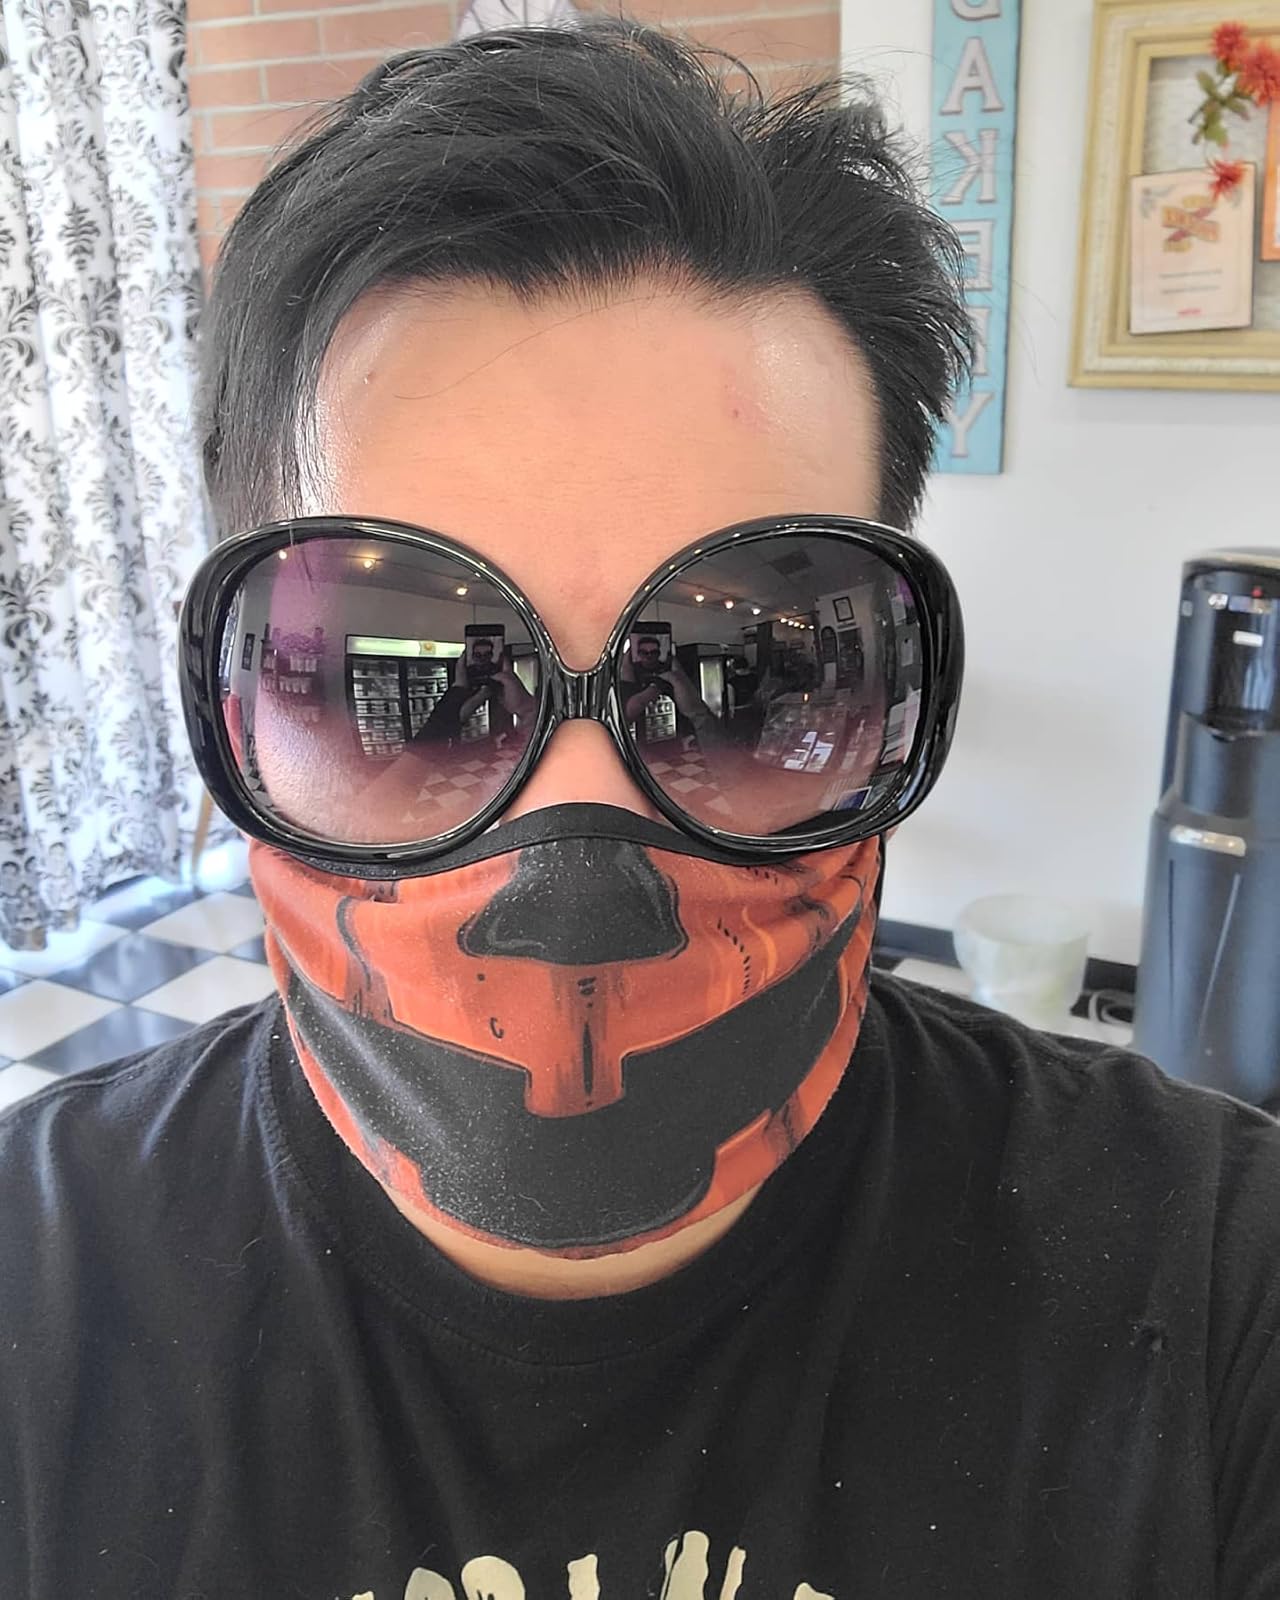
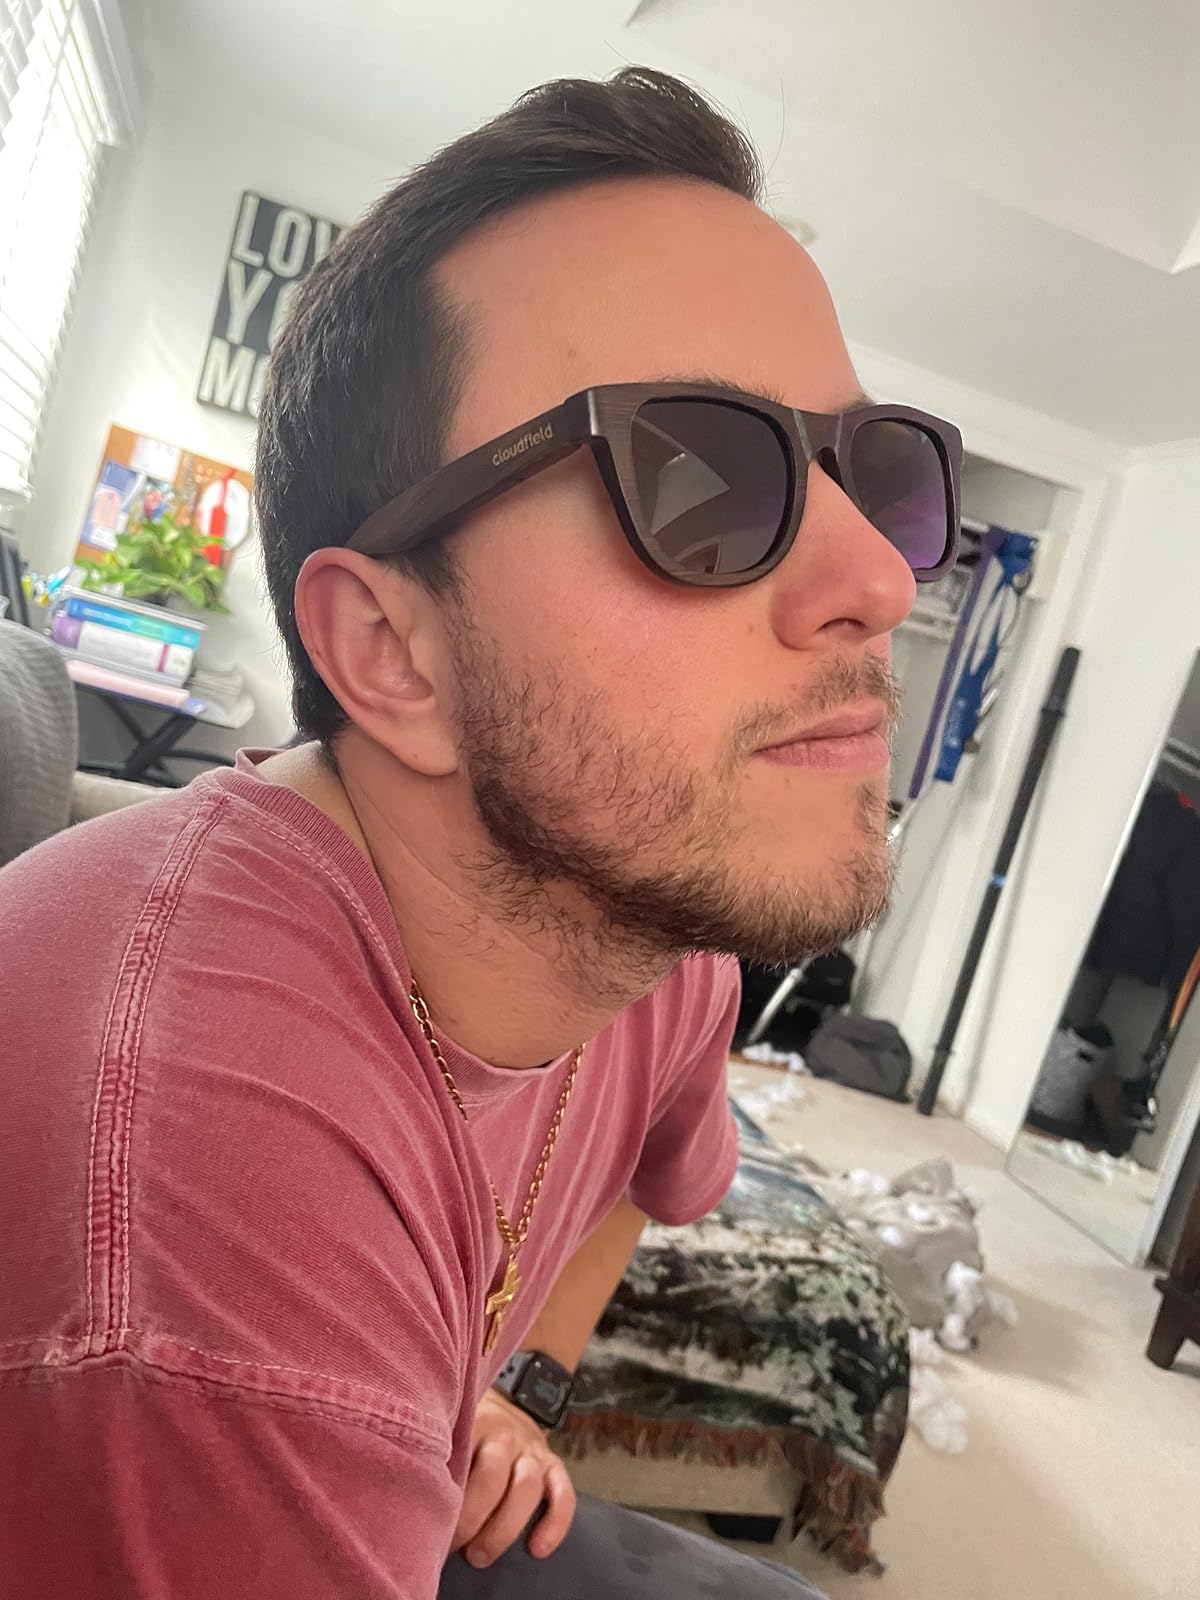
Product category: accessories_sunglasses
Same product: no